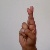
The image shows a hand gesture representing the letter 'R' in Indian Sign Language.